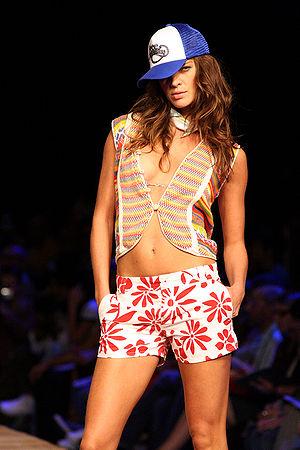
Letícia Birkheuer est un mannequin de mode brésilien de descendance allemande.